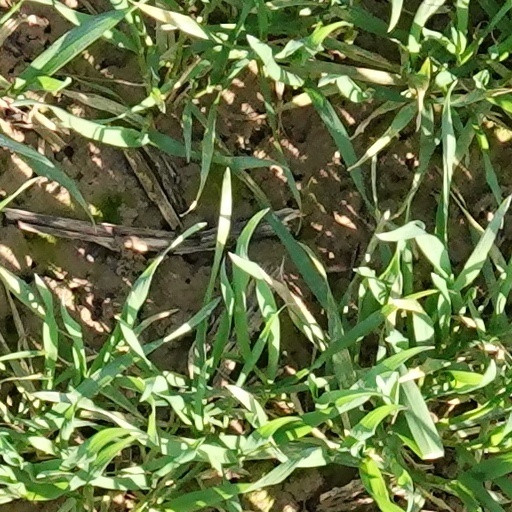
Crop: wheat